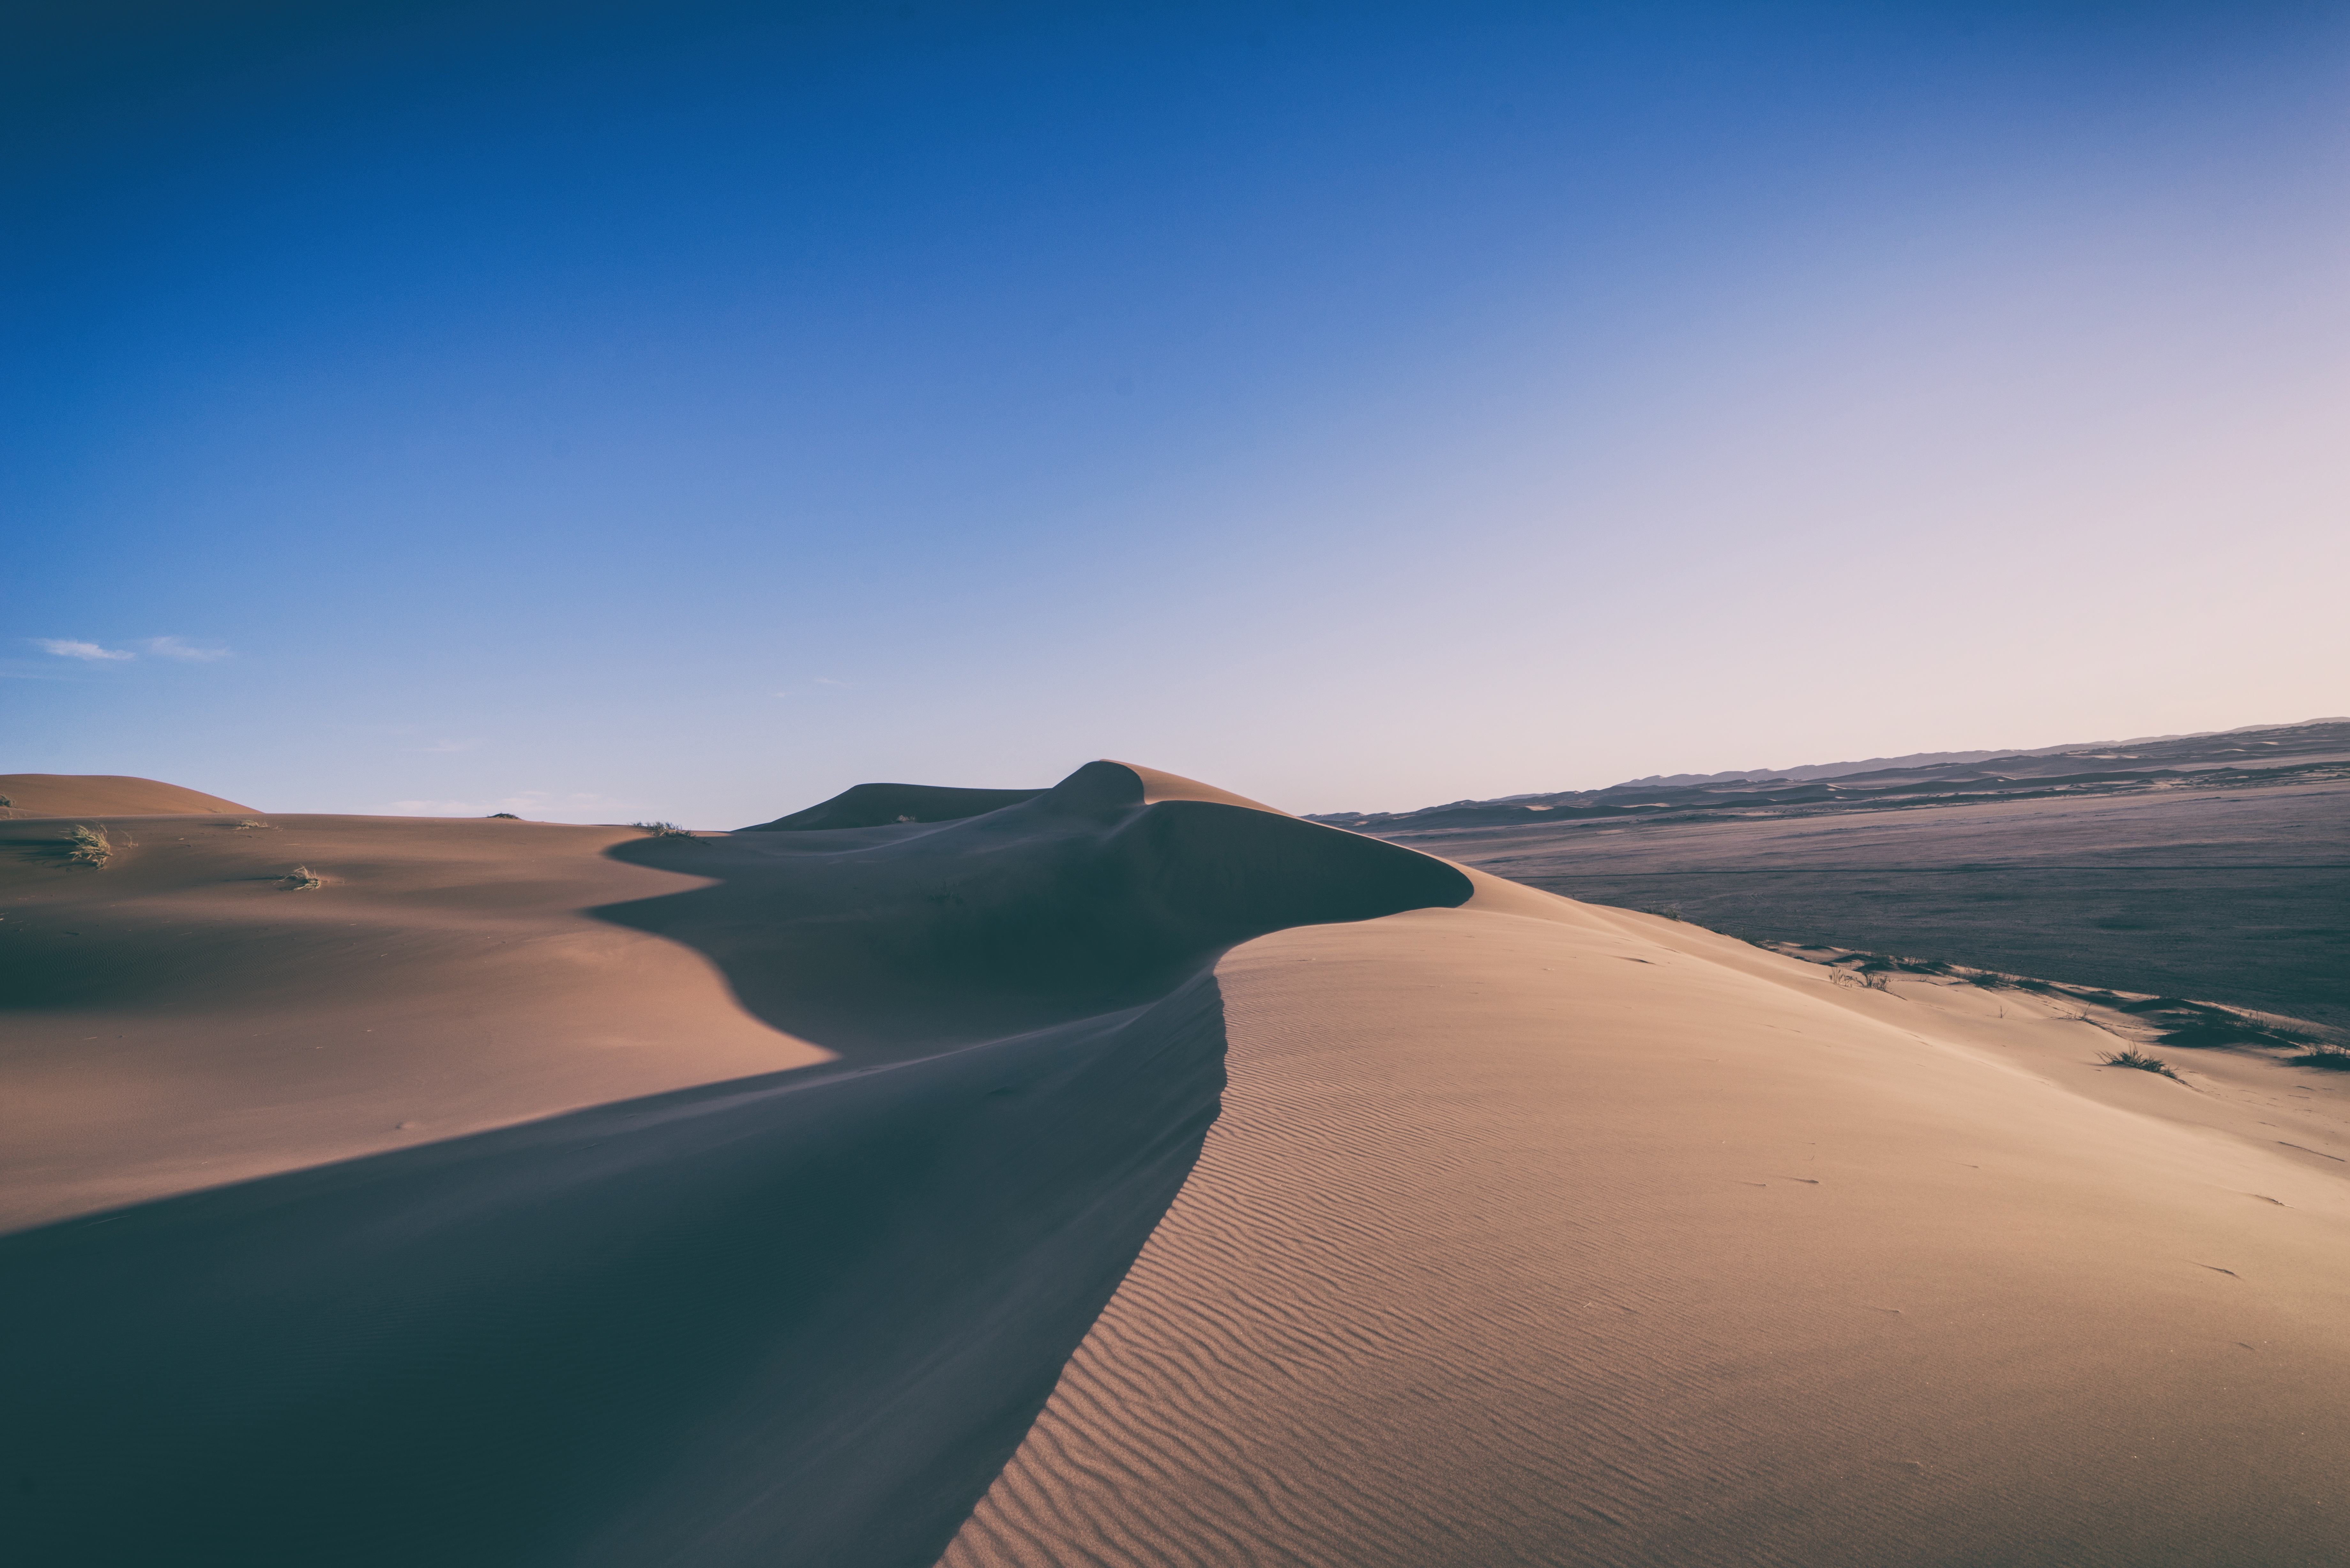
beach, landscape, sea, coast, sand, ocean, horizon, desert, dune, wave, material, ridge, habitat, landform, erg, natural environment, geographical feature, aeolian landform